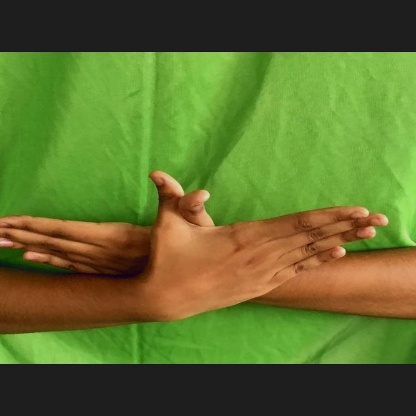
Mudra: Garuda